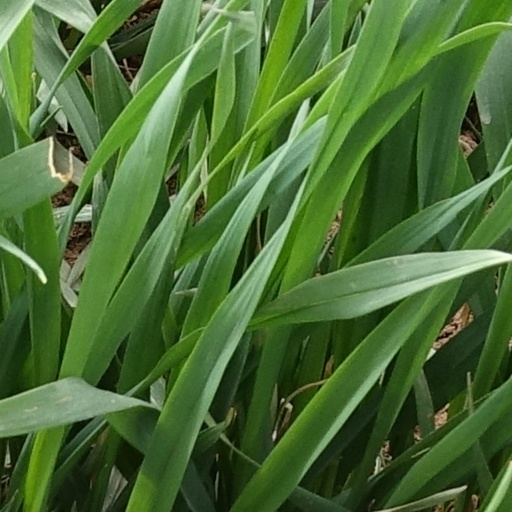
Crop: wheat